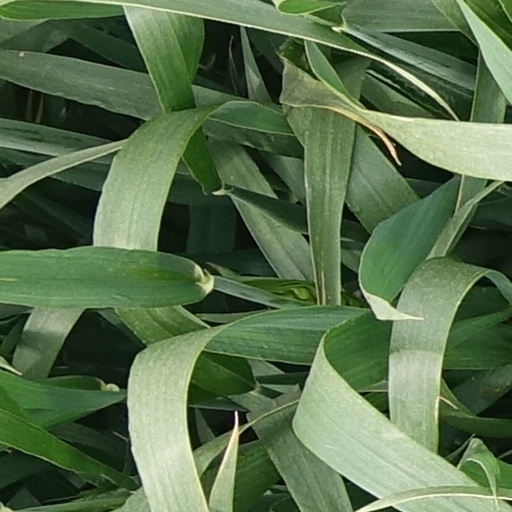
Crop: wheat